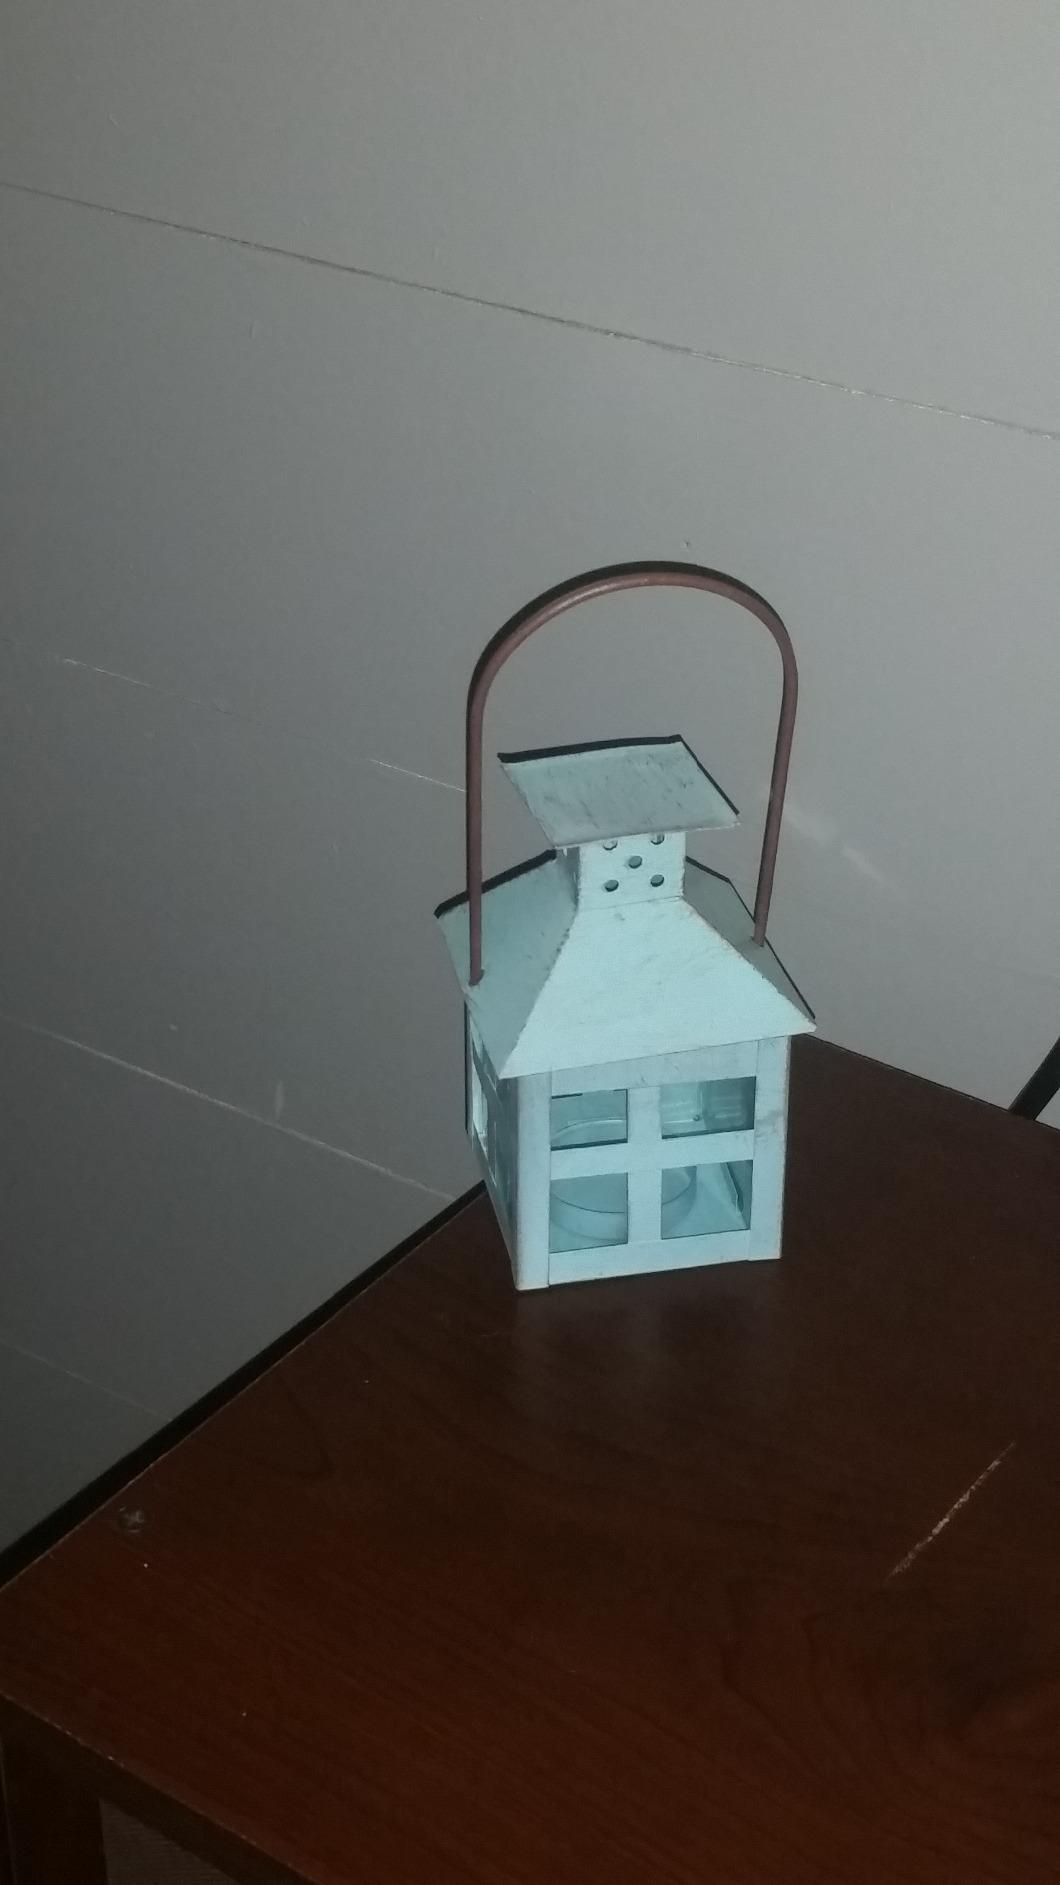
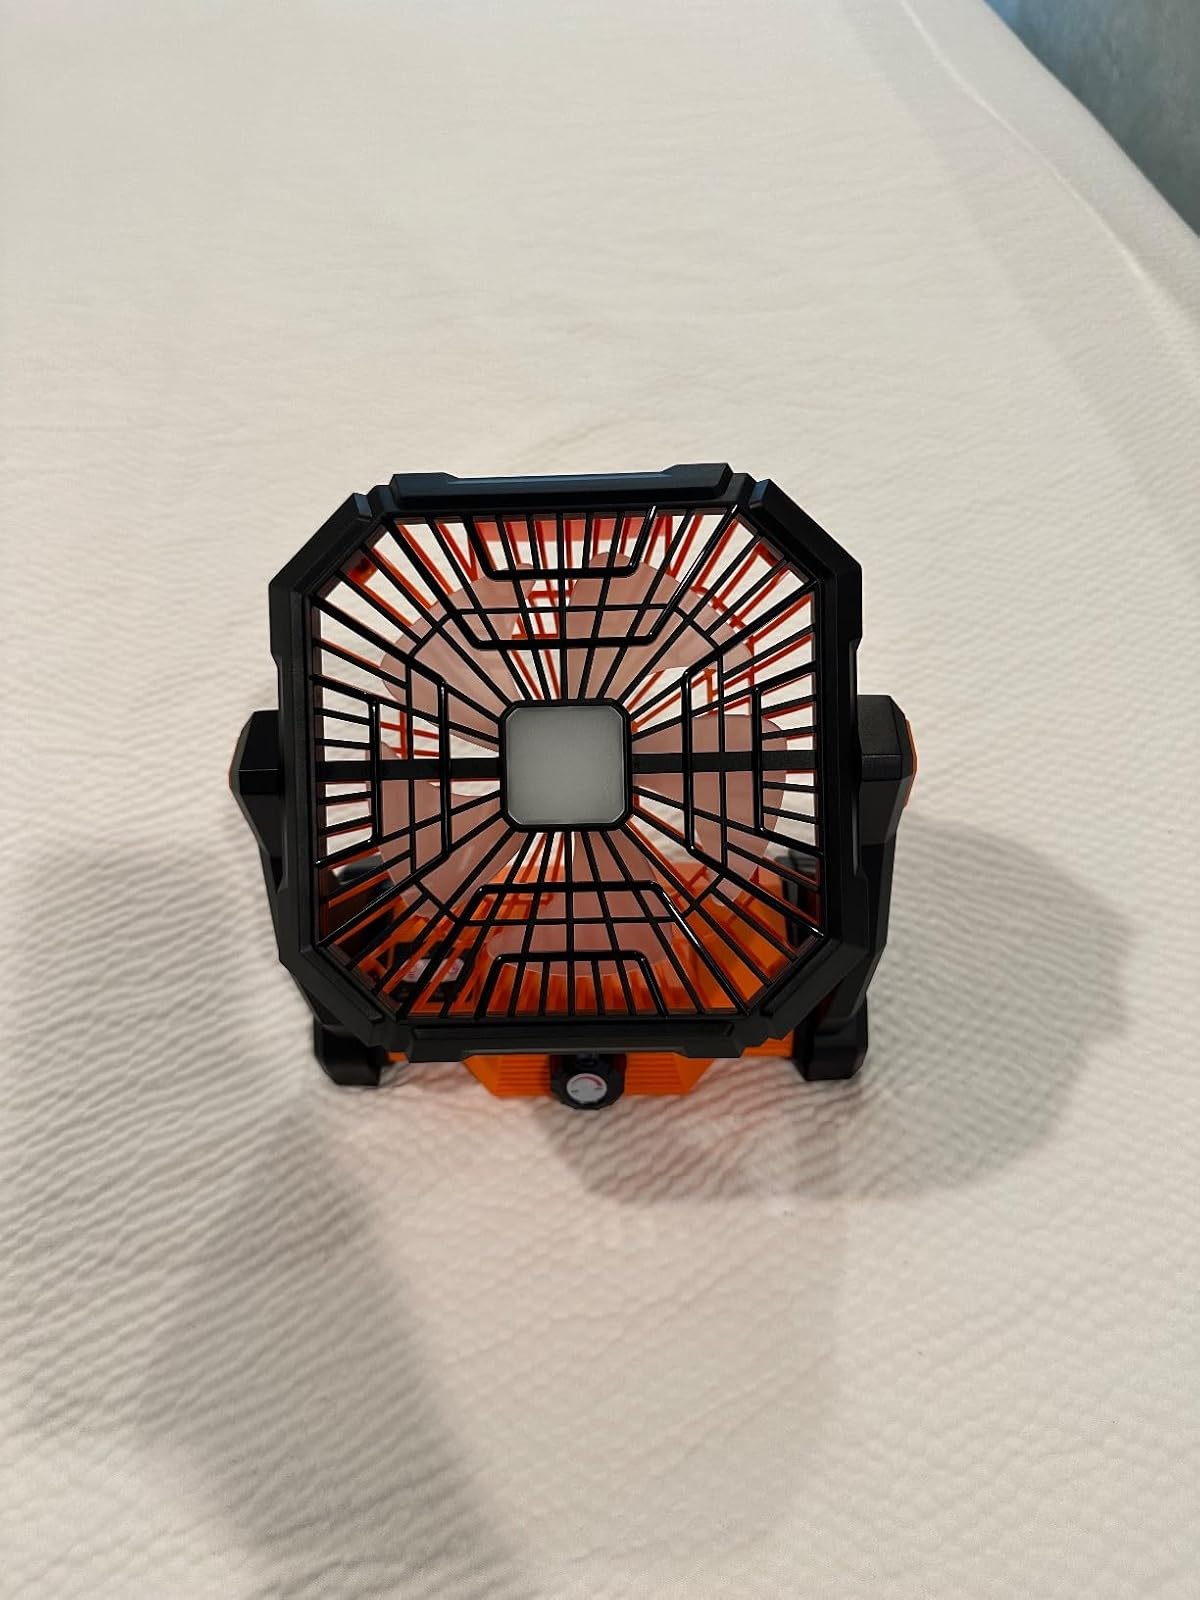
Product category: lantern
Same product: no